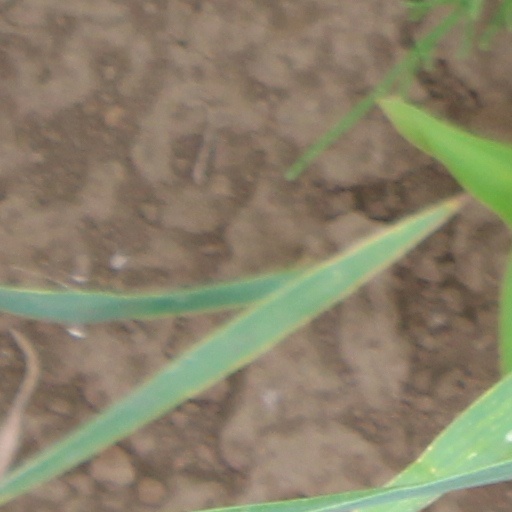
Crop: wheat